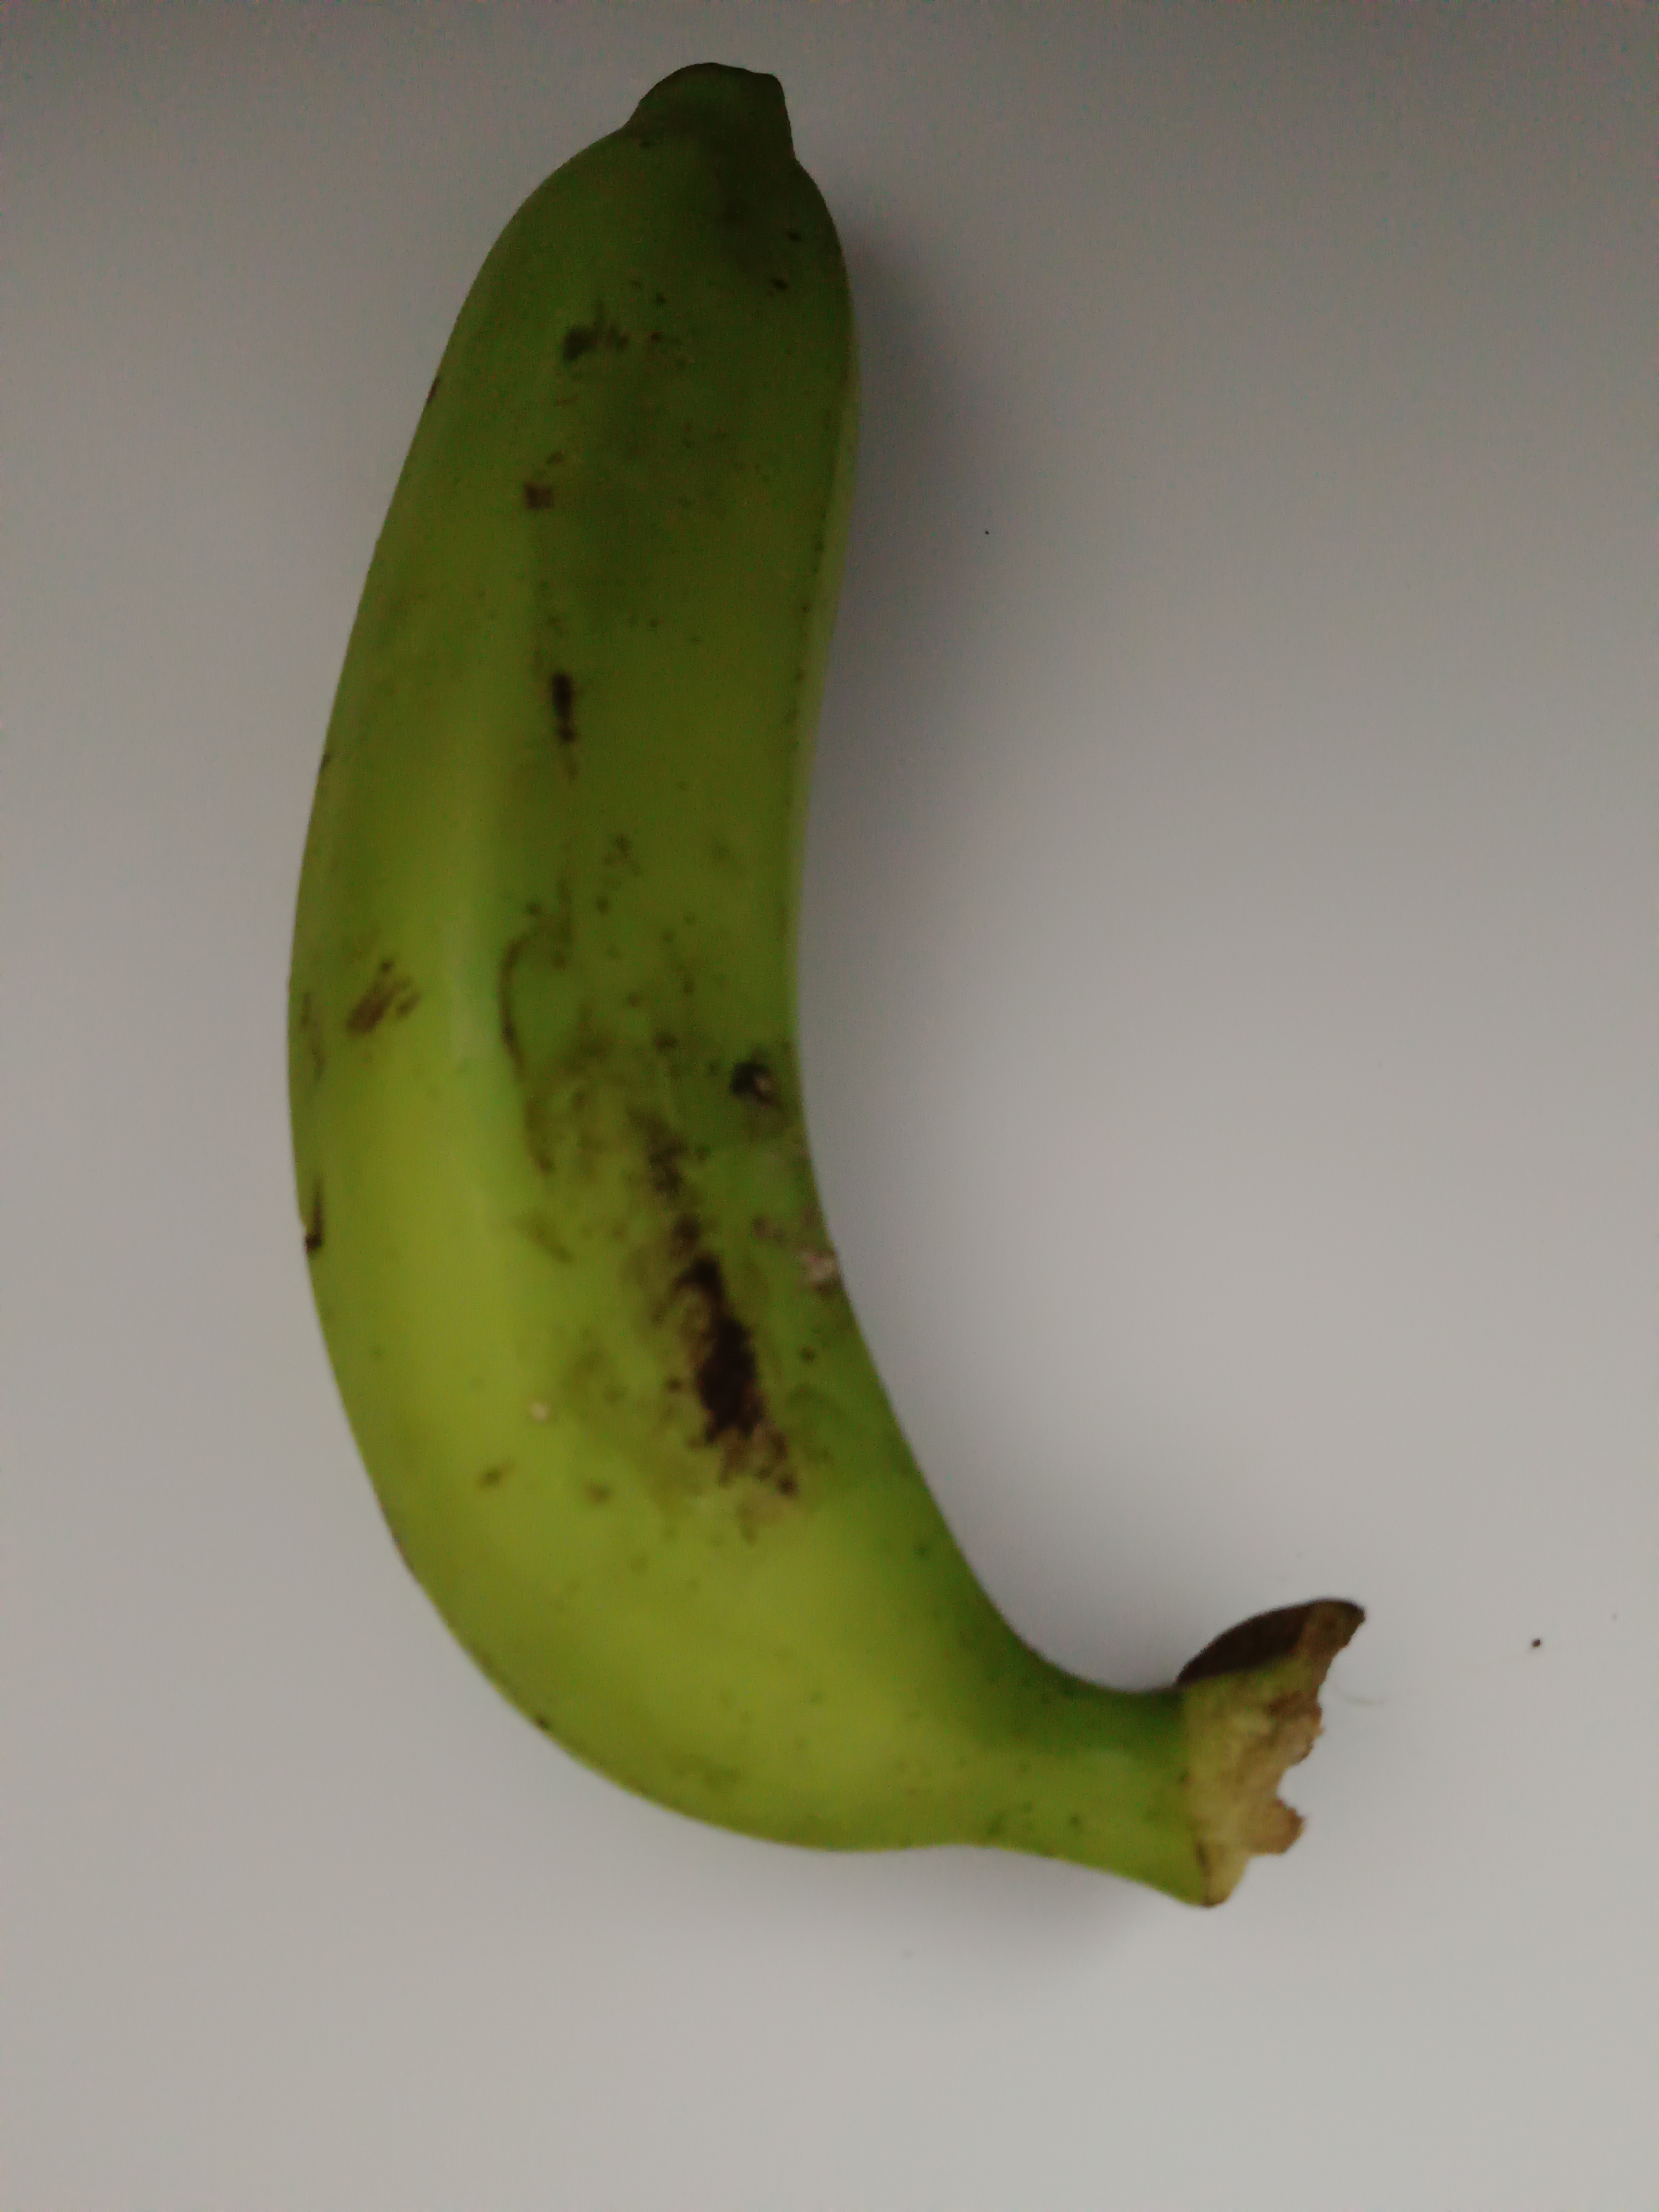
Banana variety: Shagor